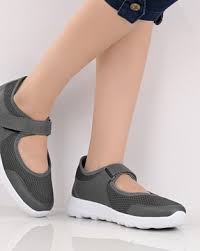
Label: Sneaker